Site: brandenburg
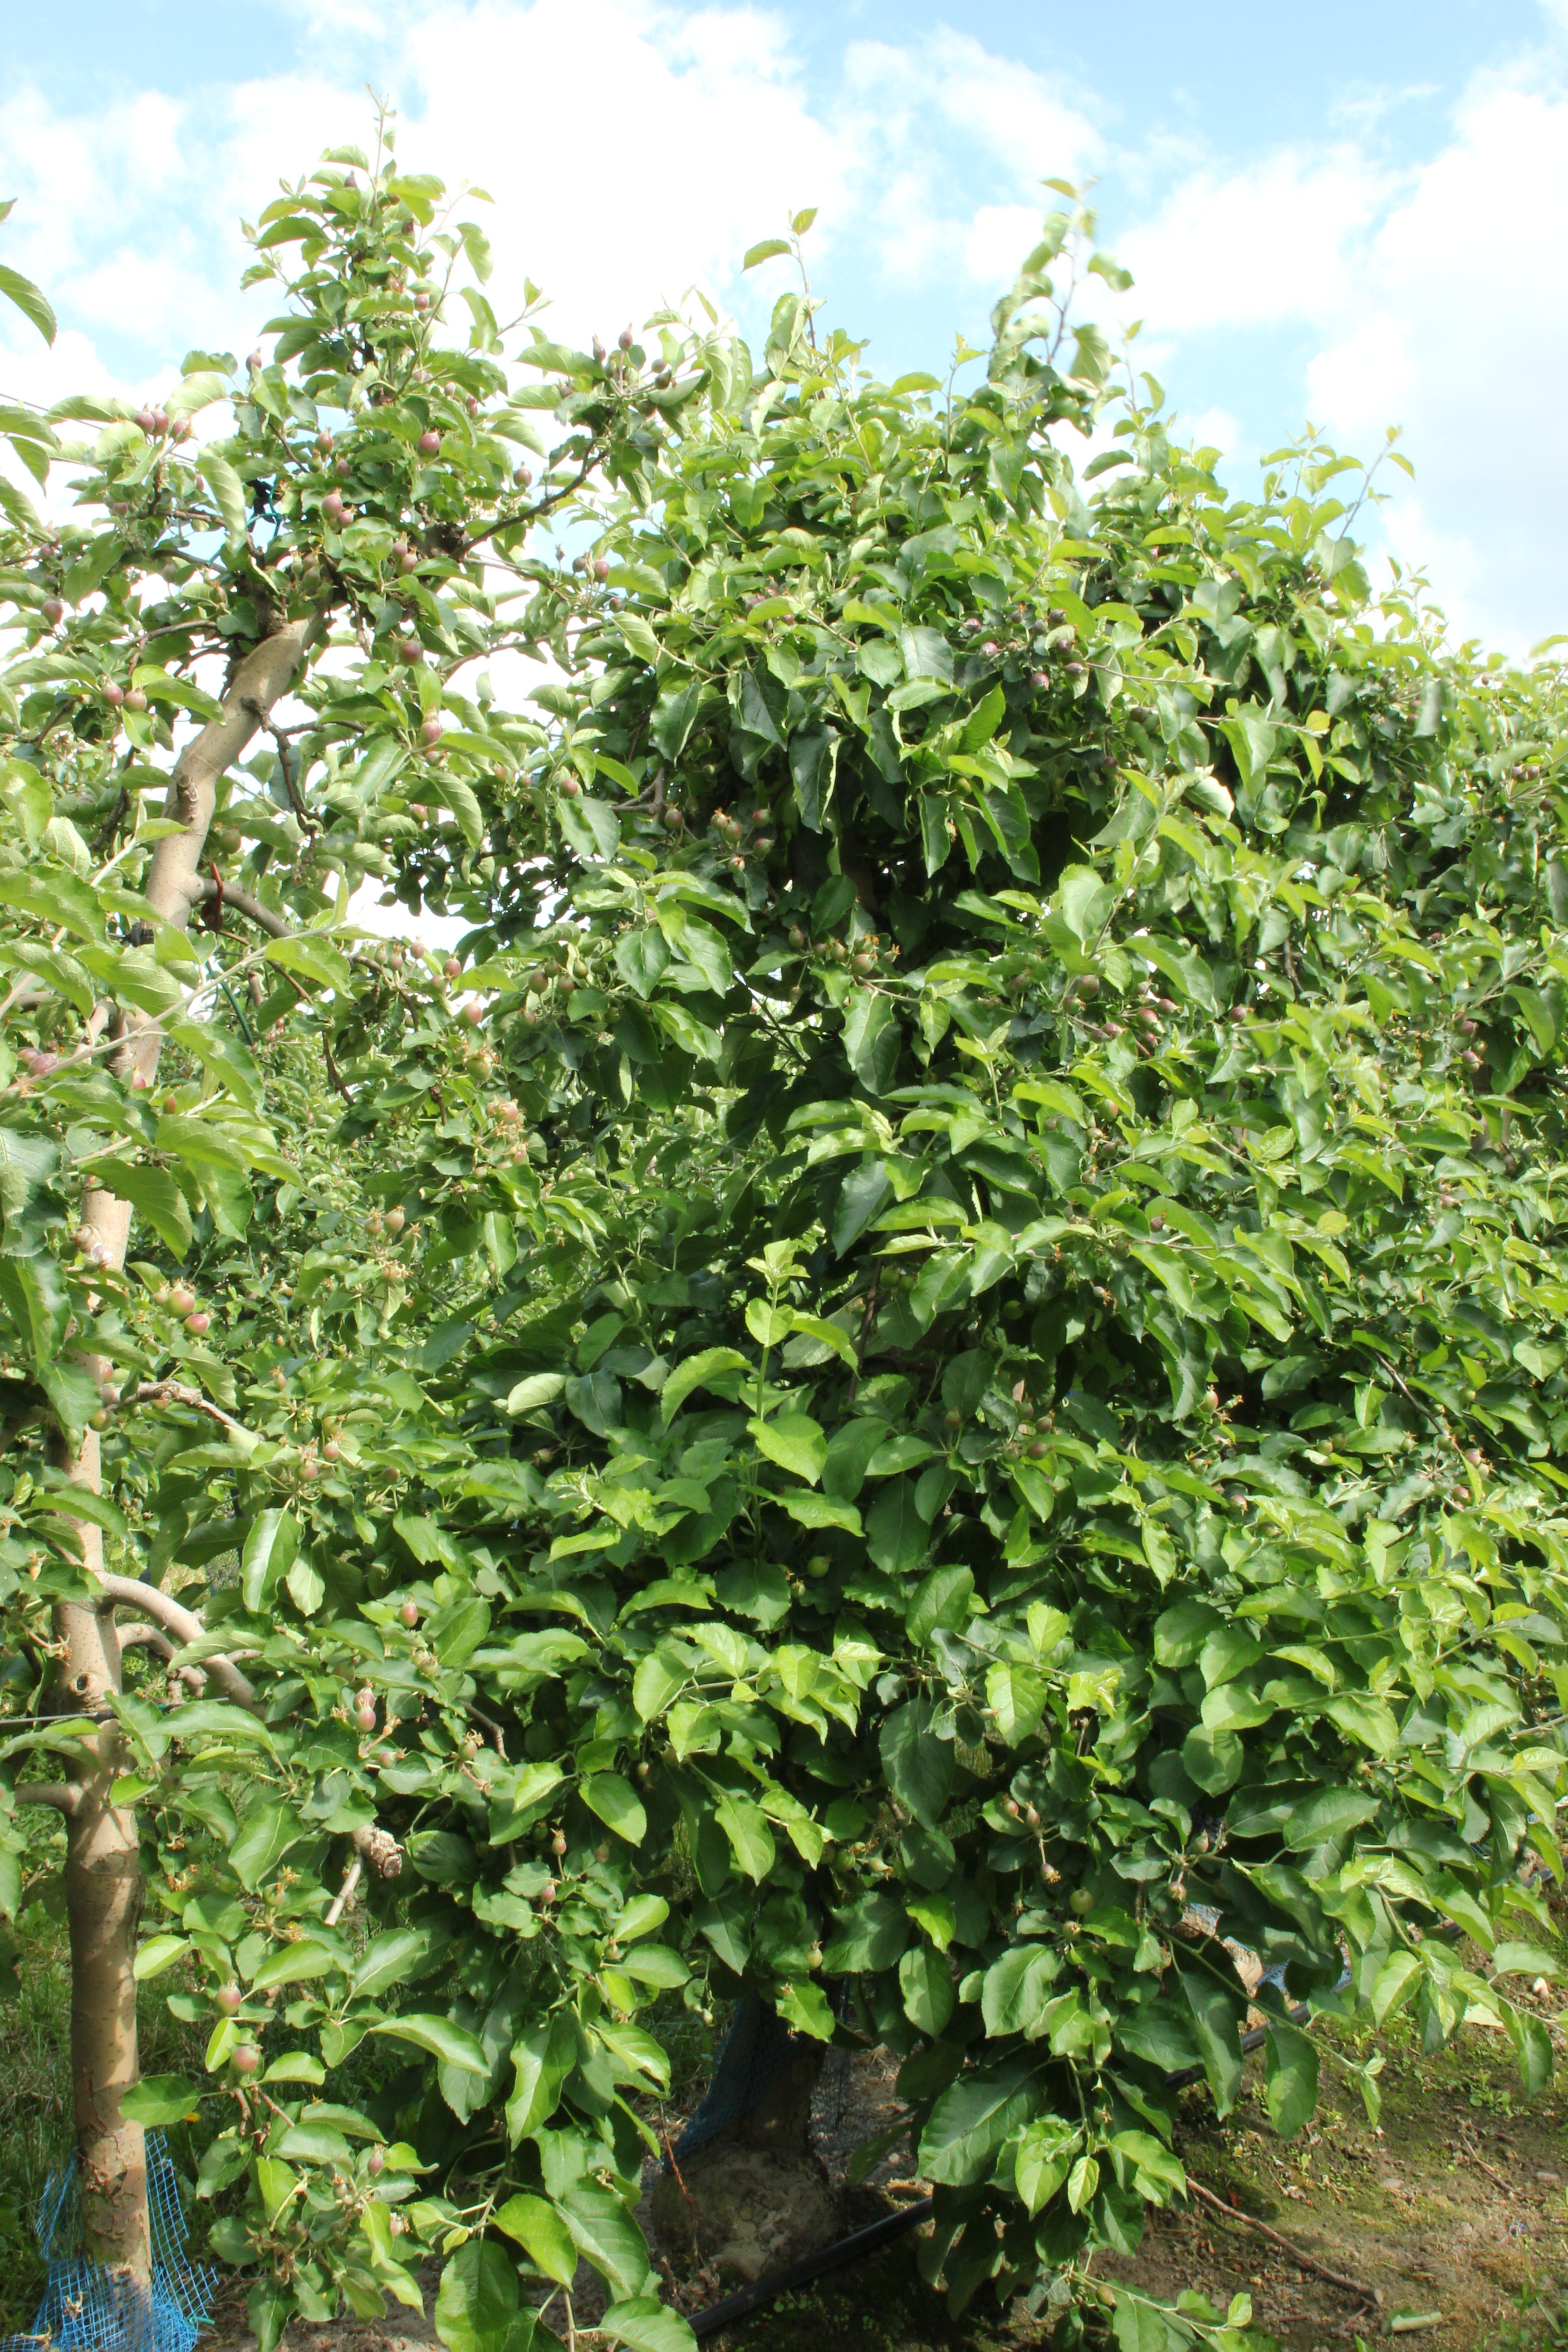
Growth stage (BBCH 72): Development of fruit